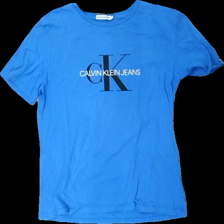
View: front
Type: T-shirt
Category: Men
Brand: Calvin Klein
Colors: Blue, White, Black
Material: 71% cotton, 29% viscose
Pattern: Logo print
Cut: Regular, C-collar
Size: S
Season: All
Price range: <50
Recommended usage: Reuse